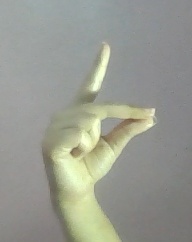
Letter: ta